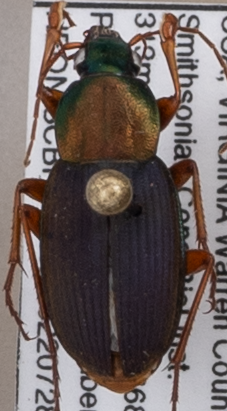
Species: Chlaenius aestivus
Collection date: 2022-07-28
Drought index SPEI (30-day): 0.916
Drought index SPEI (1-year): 0.846
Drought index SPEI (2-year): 0.782